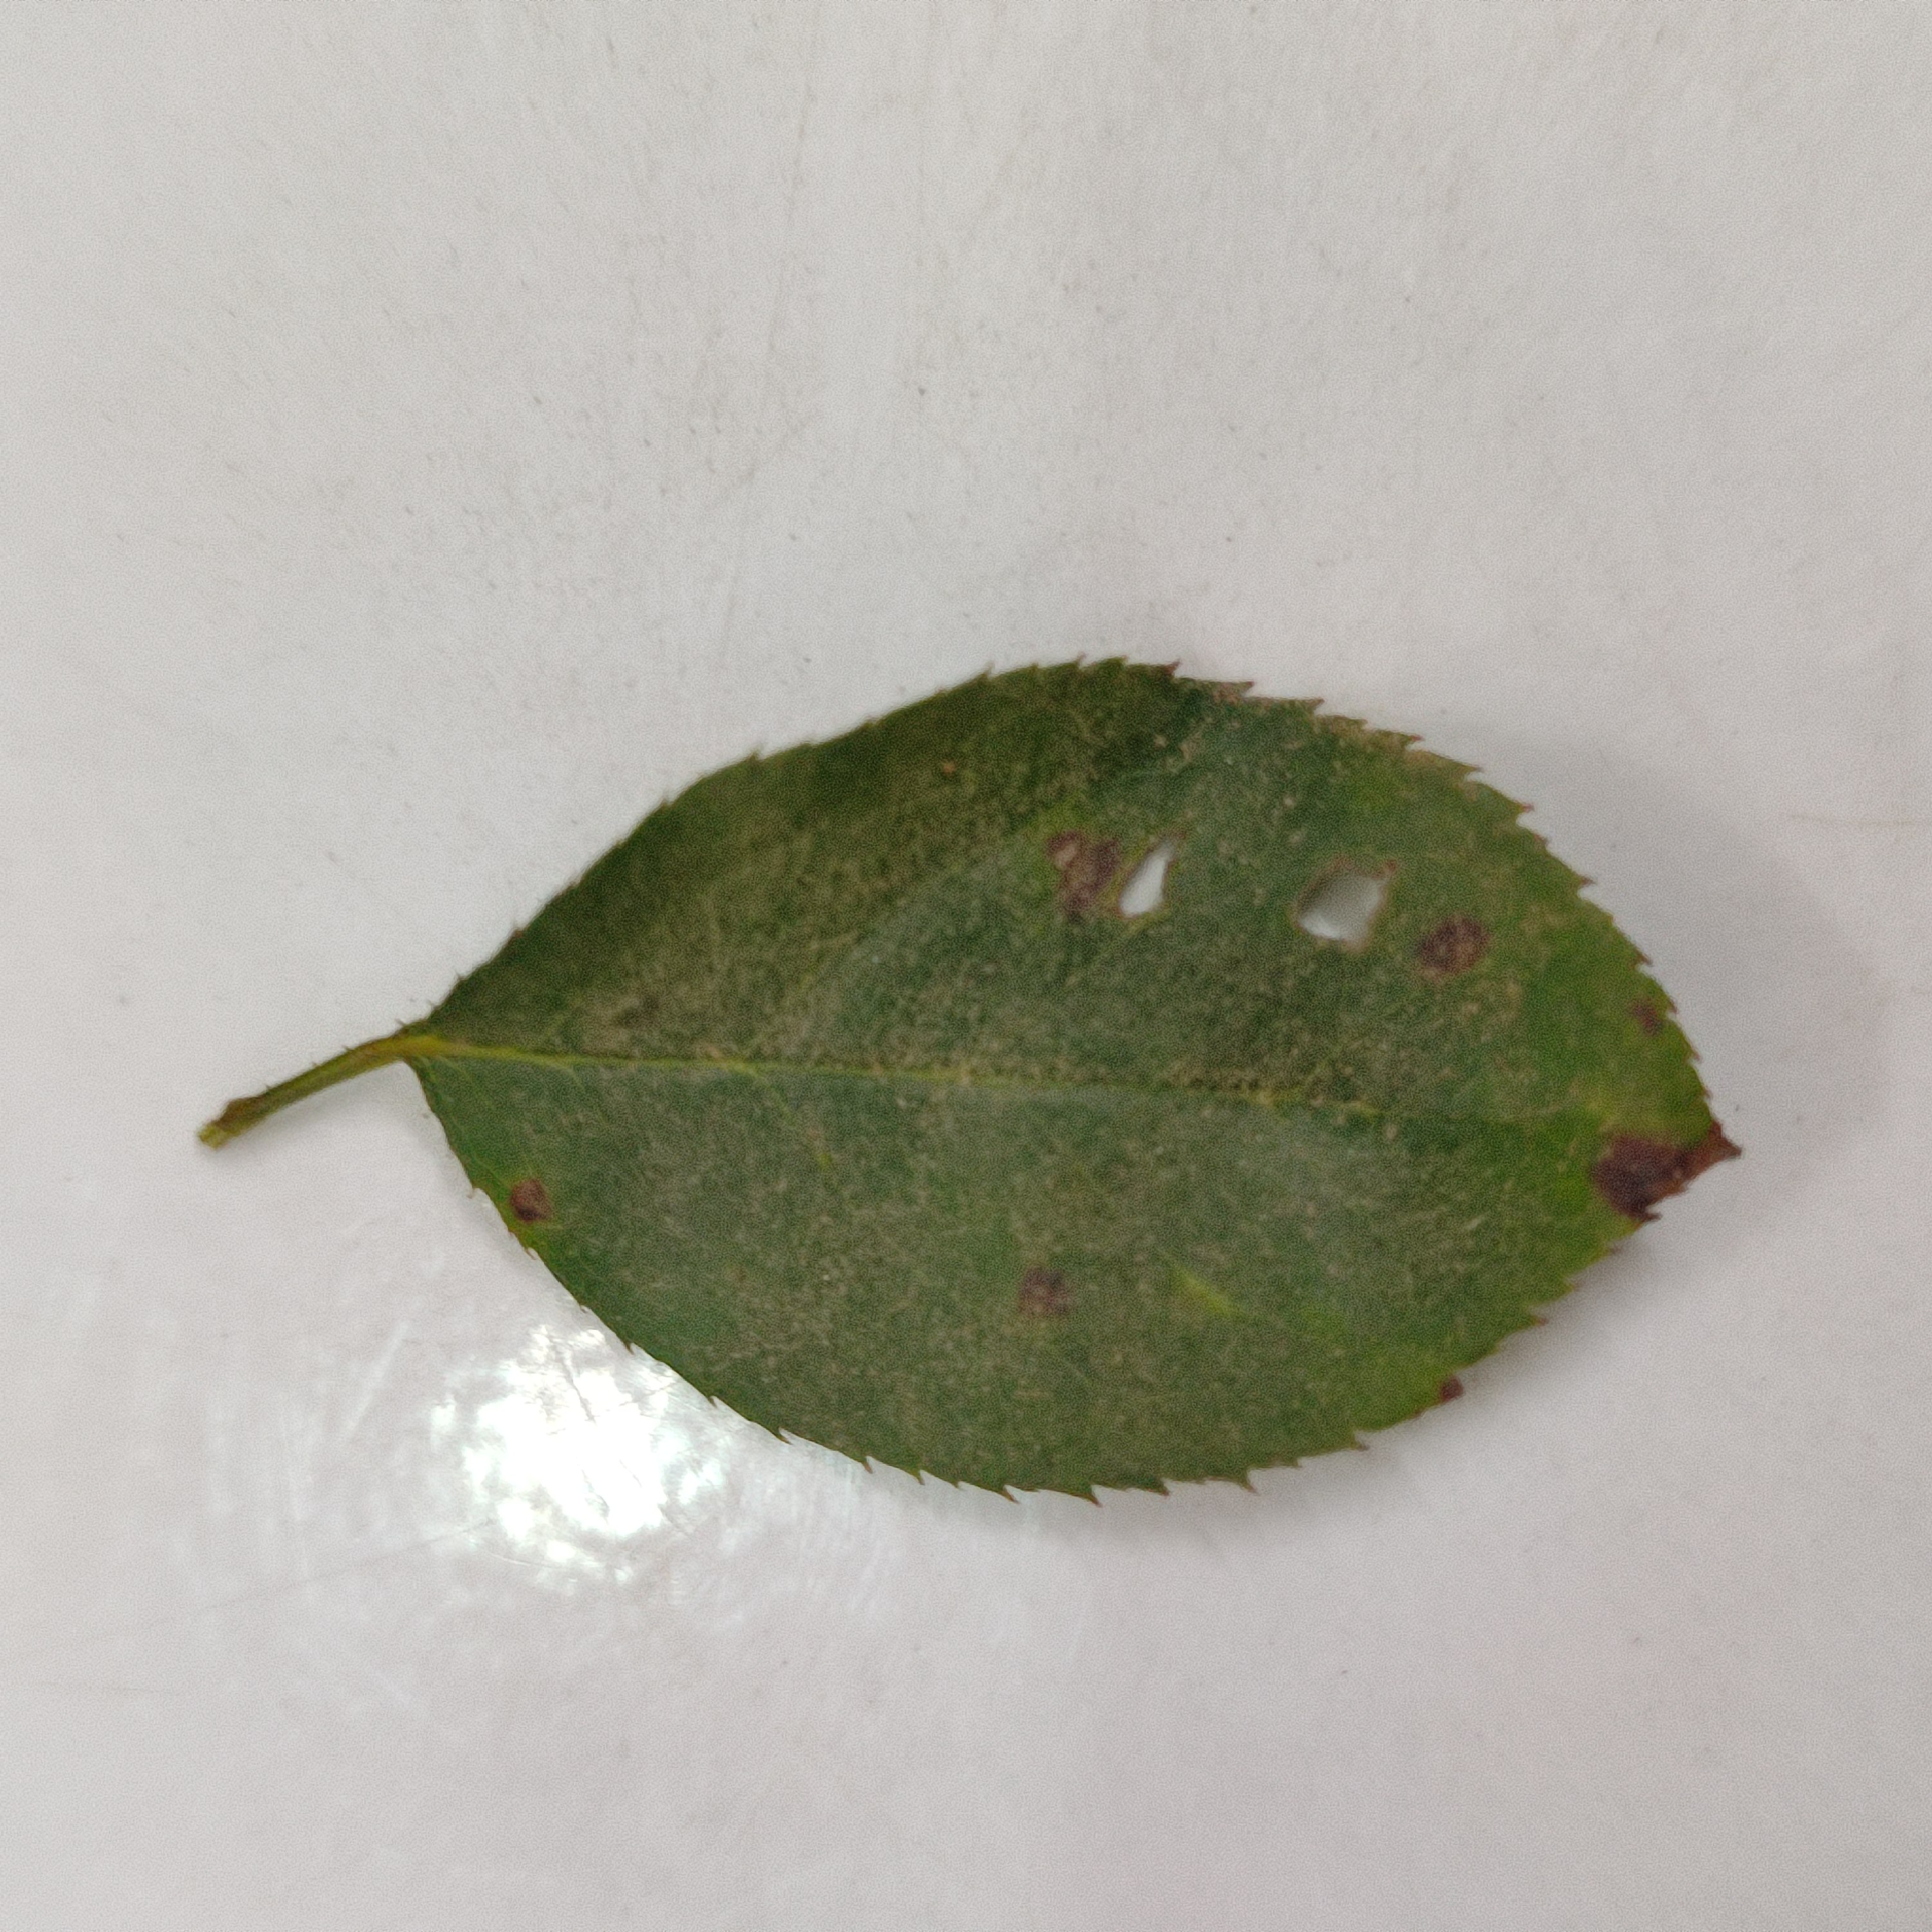
Label: Insect Hole